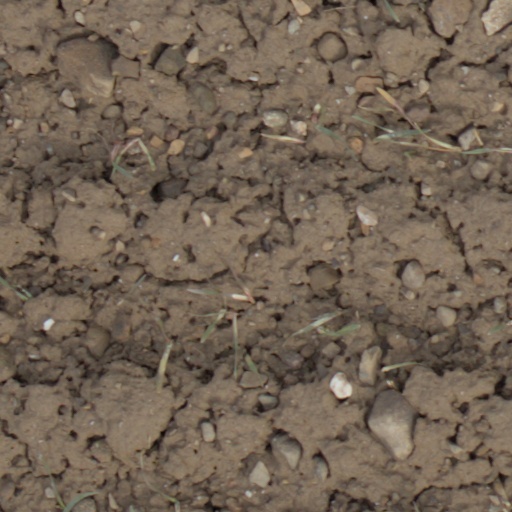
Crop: wheat